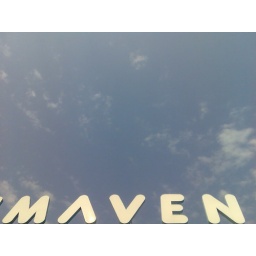
Look mummy, there's an aeroplane up in the sky